Samuel D. Burchard (politician)

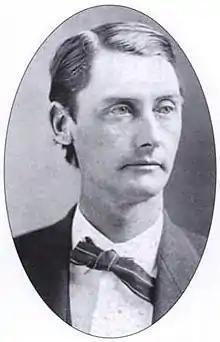
Burchard, circa 1875. Dodge County (Wisconsin Historical Society).

Samuel Dickinson Burchard (July 17, 1836 – September 1, 1901) was an American farmer, businessman, and Democratic politician. He represented Wisconsin's 5th congressional district in the 44th U.S. Congress, and served four years in the Wisconsin State Senate.